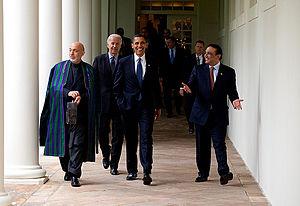
Le conflit armé du Nord-Ouest du Pakistan oppose l'armée pakistanaise à des mouvements islamistes armés comme le Tehrik-e-Taliban Pakistan ou le Tehrik-e-Nifaz-e-Shariat-e-Mohammadi ainsi que diverses mouvances pakistanaises, épaulés par des combattants étrangers. Le conflit a commencé en 2004 au Waziristan, lorsque la tension accumulée à la suite de la traque d'éléments d'Al-Qaïda par l'armée pakistanaise dégénère en résistance armée de la part de tribus locales. Bien que surtout centré sur les régions tribales et la province de Khyber Pakhtunkhwa, le conflit a débordé sur l'ensemble du Pakistan, de nombreux attentats ayant eu lieu dans les grandes villes.